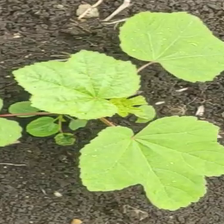
Weed species: Little_Mallow(Malva parviflora)